1988 NBA draft

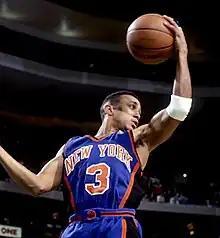
John Starks was undrafted but had a successful career, including an appearance in the 1994 NBA All-Star Game.

For the sixth year in a row and the tenth time in eleven years, no college underclassman would withdraw their entry into the NBA draft. Not only that, for the third time in a row, there would be at least one player that qualified for the status of "college underclassman" while playing professional basketball overseas. In this case, three players ended up qualifying for this case with Lloyd Daniels leaving Mt. San Antonio College to play for the Waitemata Dolphins in New Zealand, the Argentinian born Hernán Montenegro leaving Louisiana State University to play for Olimpo de Bahía Blanca in his home land of Argentina, and Eddie Pope leaving the University of Southern Mississippi to play for Saint-Étienne Basket in France. If you include those three players, the number of college underclassmen increases from nine to twelve total players for this year. Regardless, the following college basketball players successfully applied for early draft entrance.